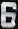
Number: 6